Kobyakovo Settlement

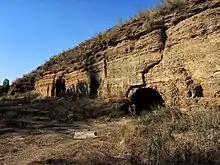

The Kobyakovo Settlement is an archaeological site situated in Rostov Oblast, Russia between the cities of Rostov-on-Don and Aksai.